William Askew

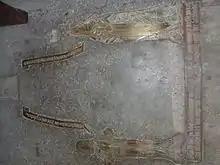
Medieval brass of Ayscough and his wife, Stallingborough church

He was born the eldest son of Sir William Askew of Stallingborough, Lincolnshire, who he succeeded in 1510.